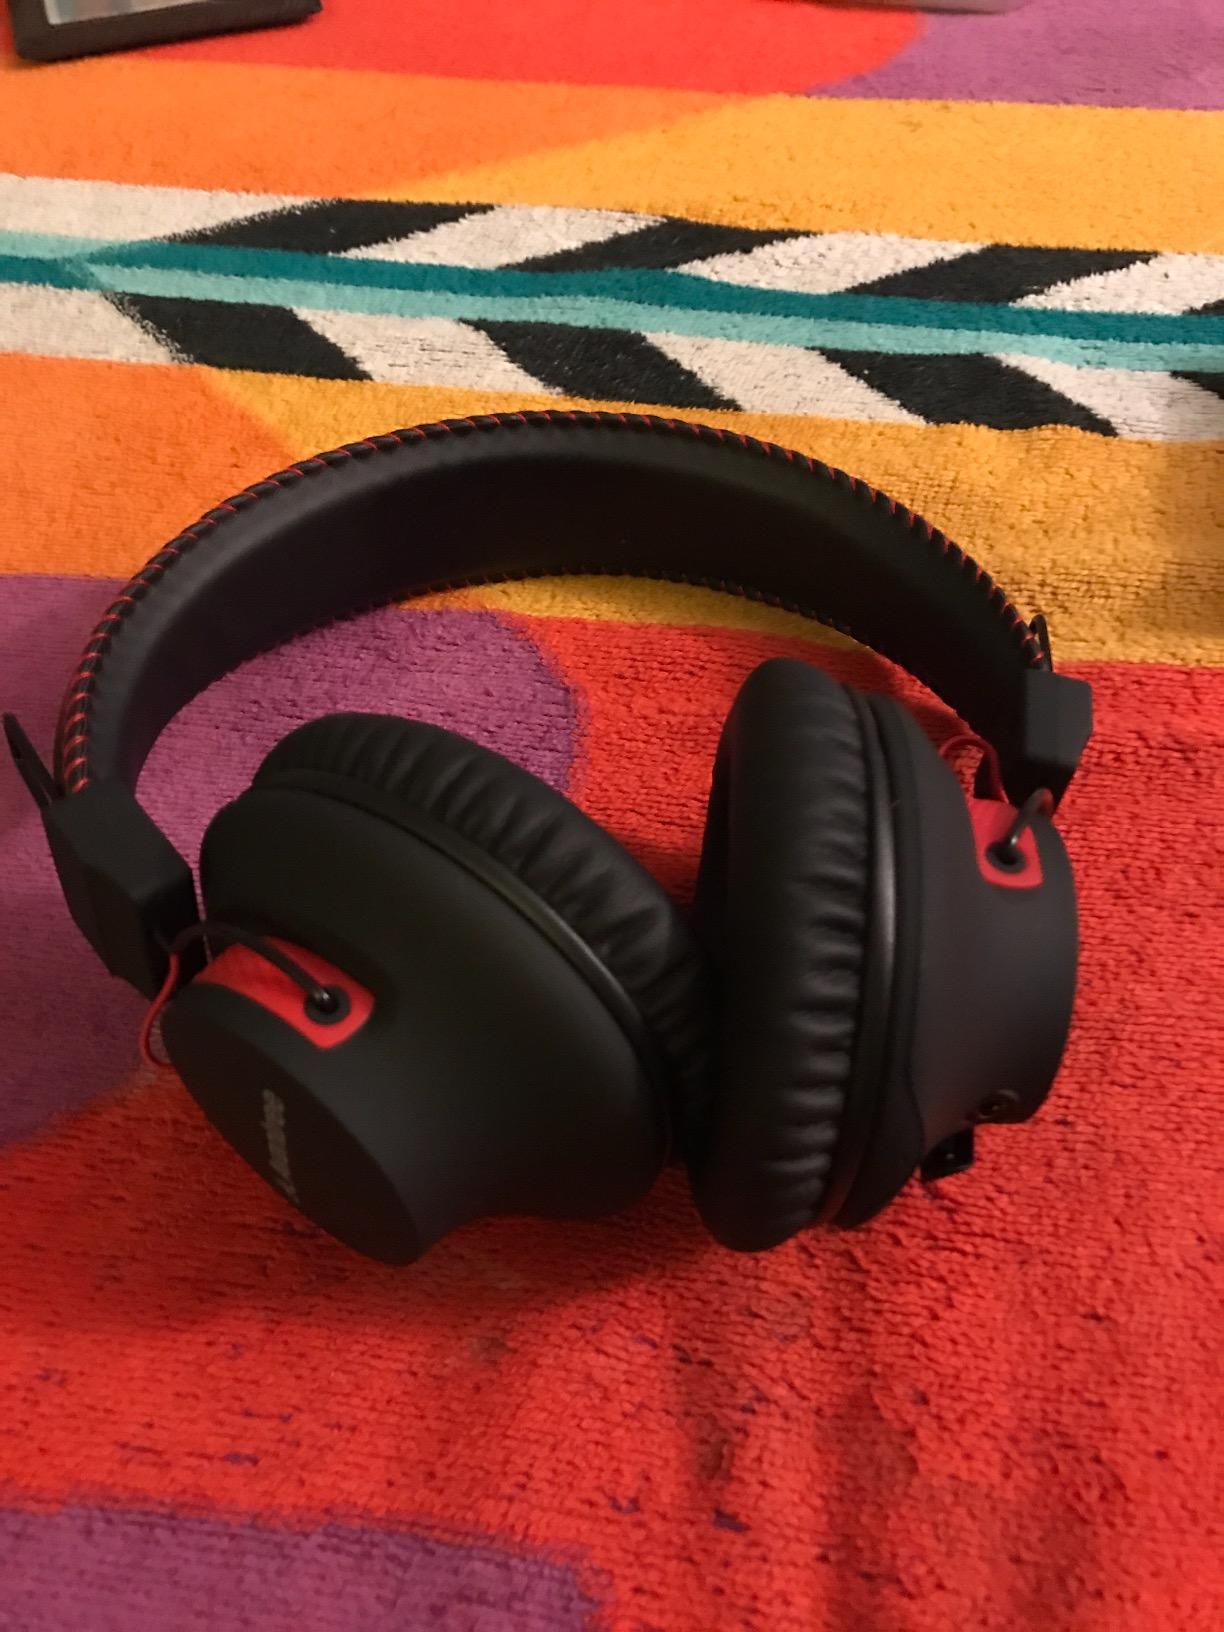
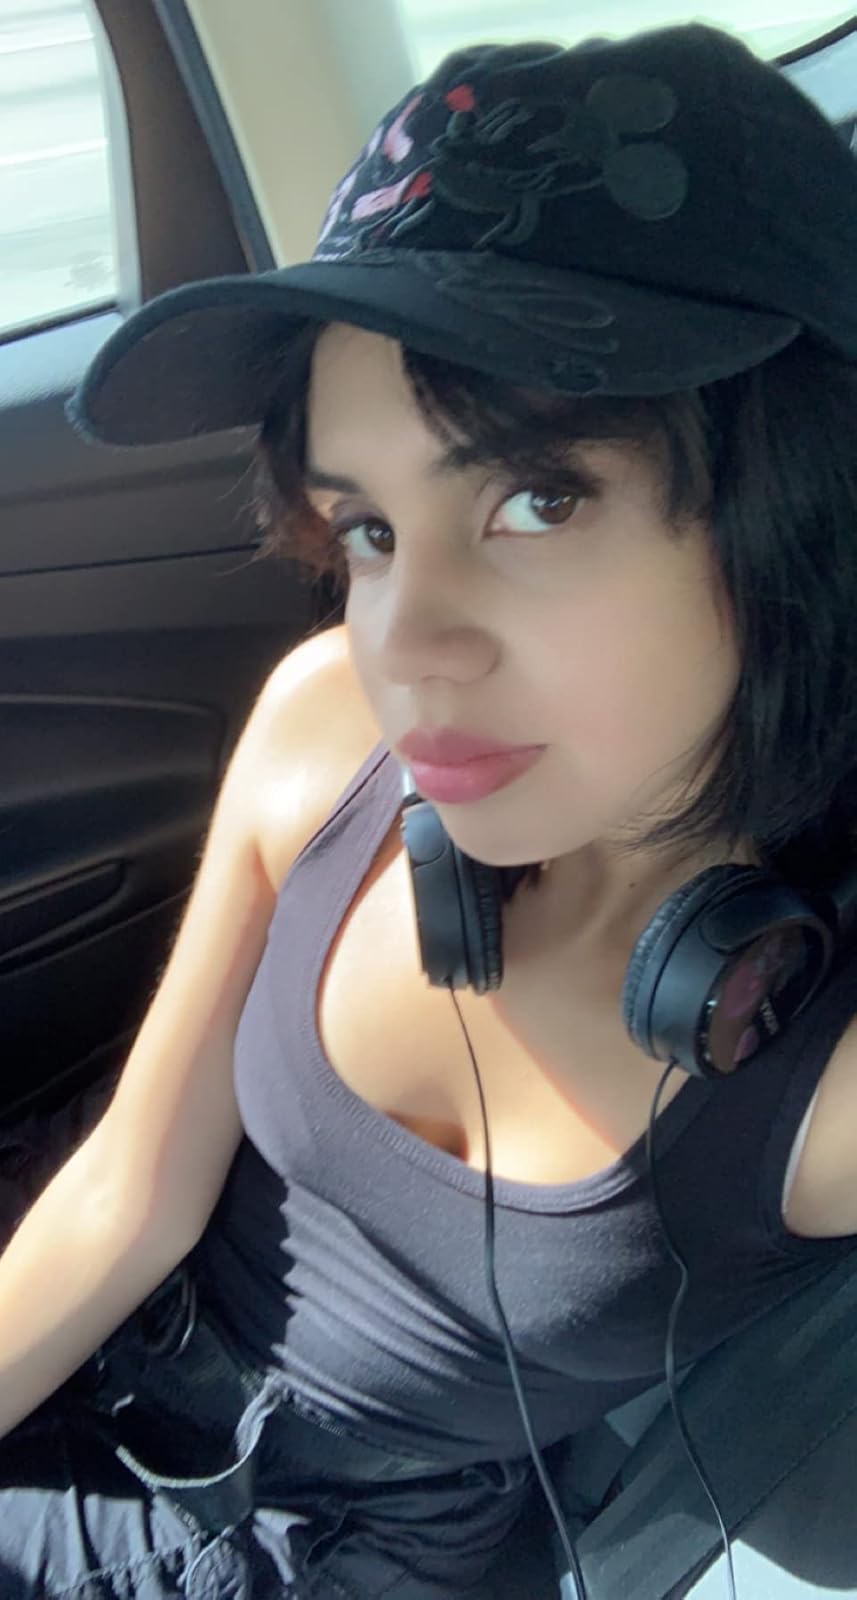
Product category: headphones
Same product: no